Sandite

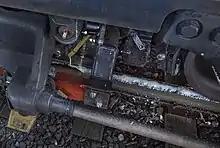
Sandite being applied on Long Island Rail Road tracks.

Sandite is usually applied by a special train which first clears fallen leaves from the rails using high-pressure water, then sprays the sandite onto the rail surface. To assist the staff on the Sandite train in locating the sites concerned, in England and Wales black on yellow lineside markers were installed: